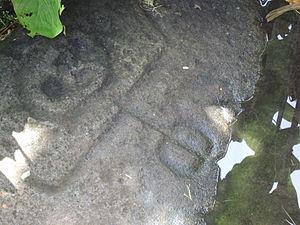
Photographie d'une gravure arawak en Guadeloupe
Les îles Vierges sont restés pendant deux siècles sous le contrôle du Danemark, avant d'être achetées en 1917 par le gouvernement américain.
Les Arawaks sont des Amérindiens des Antilles issus de la forêt amazonienne, proches de la culture saladoïde. Le nom d'Arawaks qu'on leur a donné ne désigne pas un peuple en particulier, mais une famille linguistique à laquelle se rattachent de nombreuses populations amérindiennes d'Amazonie, dont les populations Kali'na ou Caraïbes.